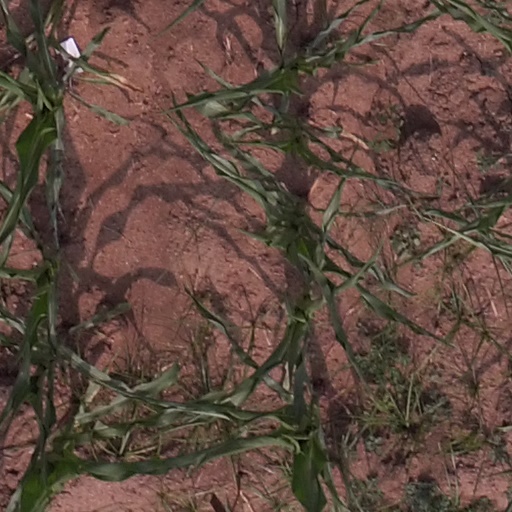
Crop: maize; corn